Robert MacAndrew

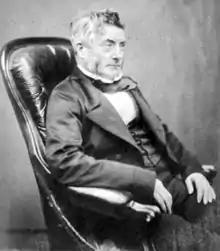

Robert MacAndrew (born 22 March 1802 in Wandsworth, London, died 22 May 1873 in Isleworth, Middlesex) was a British merchant and ship-owner, marine dredger, Fellow of the Royal Society, naturalist and collector of shells.